Detroit Tigers

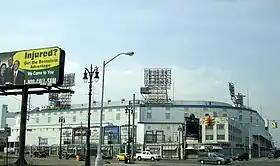
Tiger Stadium, home of the Tigers from 1912 to 1999, at the corner of Michigan and Trumbull Avenues in the Corktown district of Detroit

Jim Leyland stepped down from his managerial position after eight years with Detroit, and the Tigers hired Brad Ausmus as Leyland's successor. On November 20, 2013, the Tigers traded Prince Fielder to the Texas Rangers for three time All-Star second baseman Ian Kinsler plus cash considerations with regard to Fielder's remaining contract amount. The Tigers later traded starting pitcher Doug Fister to the Washington Nationals for infielder Steve Lombardozzi Jr. and pitchers Ian Krol and Robbie Ray.